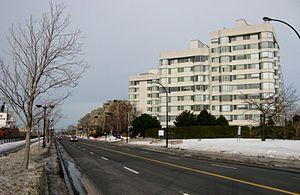
Avenue Pierre-Dupuy, et complexes résidentiels Habitat 67 et Tropiques Nord, à la Cité du Havre, Montréal, Québec, Canada.
La Cité-du-Havre est un quartier de l'Arrondissement Ville-Marie, en la Ville de Montréal, Québec, Canada. Elle est située sur une étroite péninsule, précédemment nommée jetée Mackay, à l'extrémité sud-ouest du port de Montréal. Le zonage y est commercial et résidentiel sauf pour sa pointe qui est à zonage de parc. Sa population avoisine les huit cents personnes.